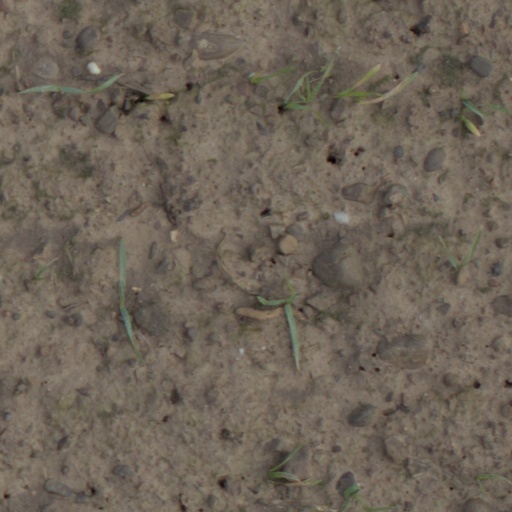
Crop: wheat